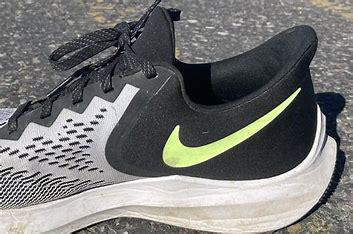
Brand: Nike
Model: Air Zoom Winflo 6